Villains United

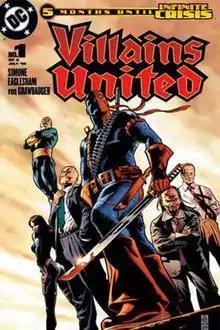
Cover to "Villains United" #1, art by J.G. Jones.

Villains United is a six-issue 2005 comic book limited series, published by DC Comics, written by Gail Simone and illustrated by Dale Eaglesham and Wade Von Grawbadger, and later by Val Semeiks and Prentis Rollins.